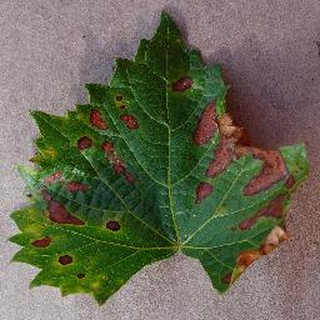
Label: grape_esca_black_measles